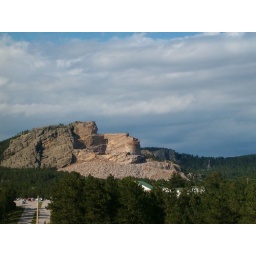
Crazy horse monument in Rapid City, South Dakota